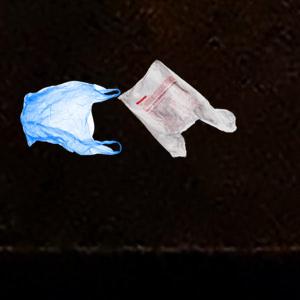
Label: plasticbags